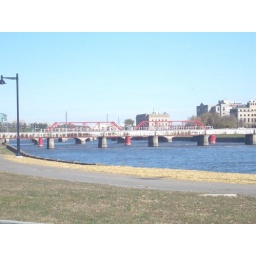
The red bridge runs over the Des Moines River